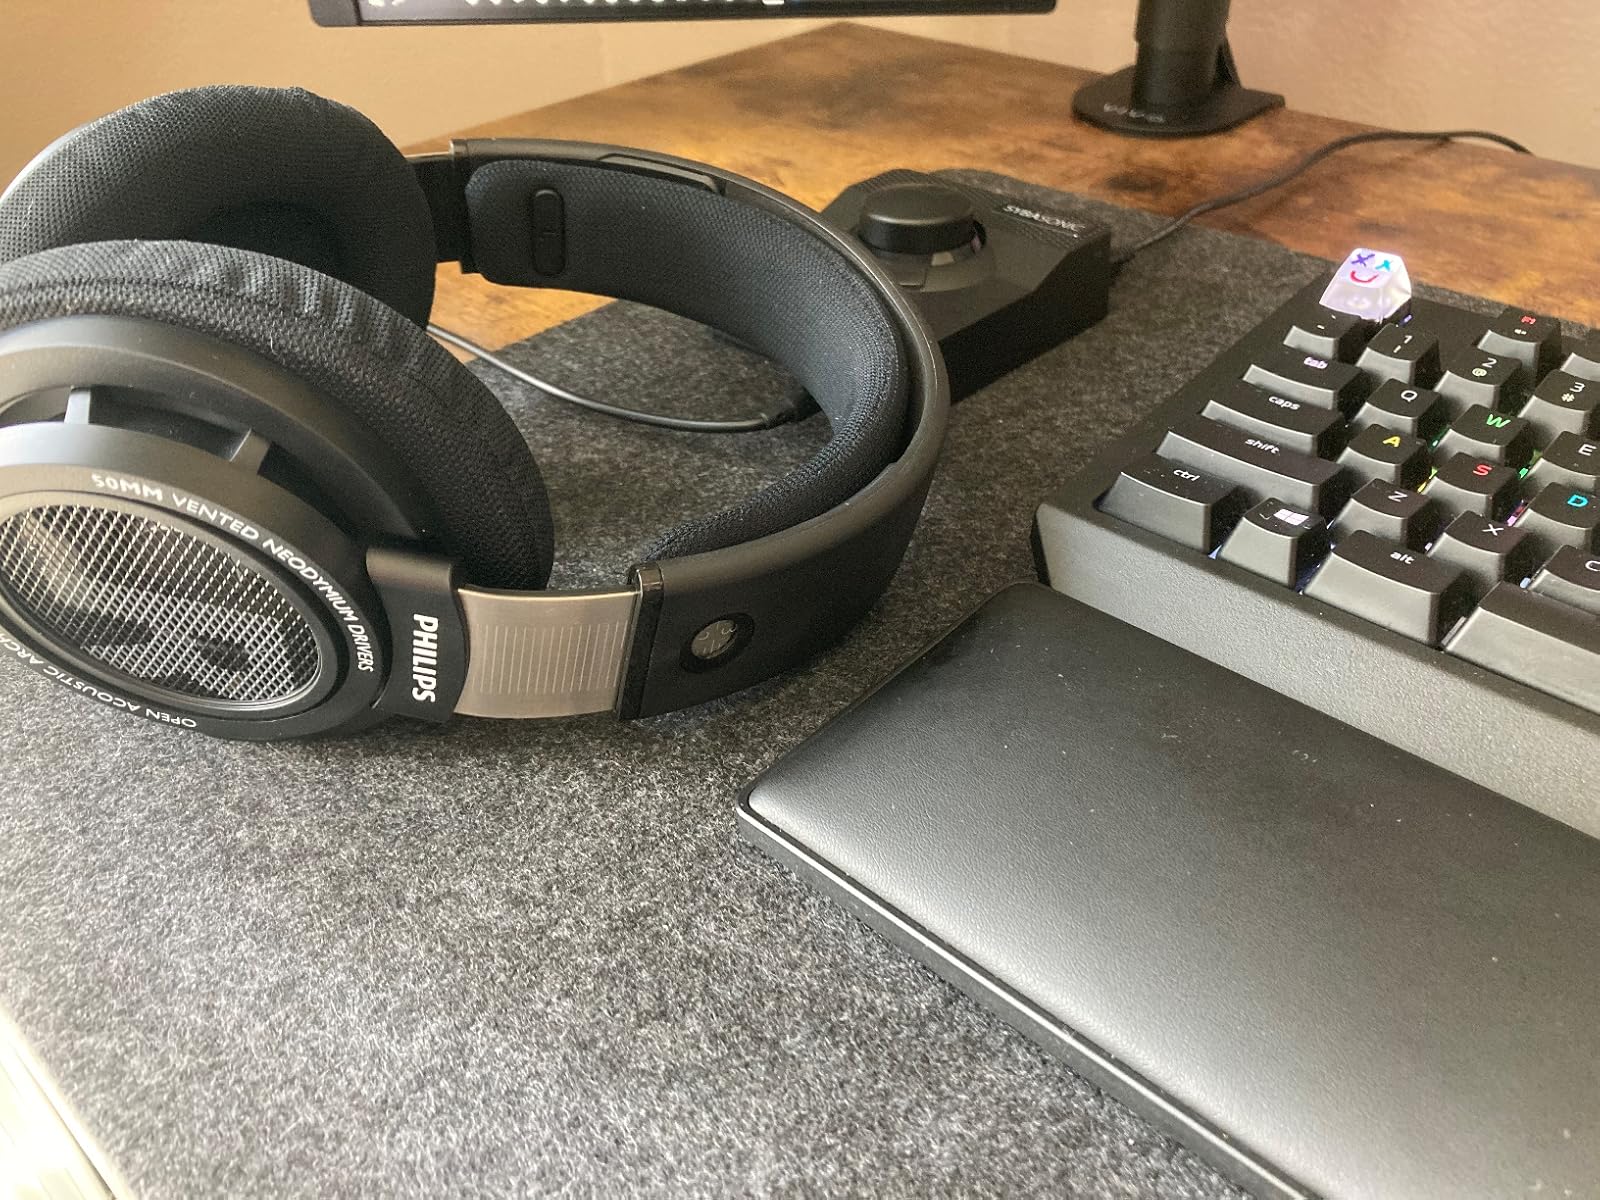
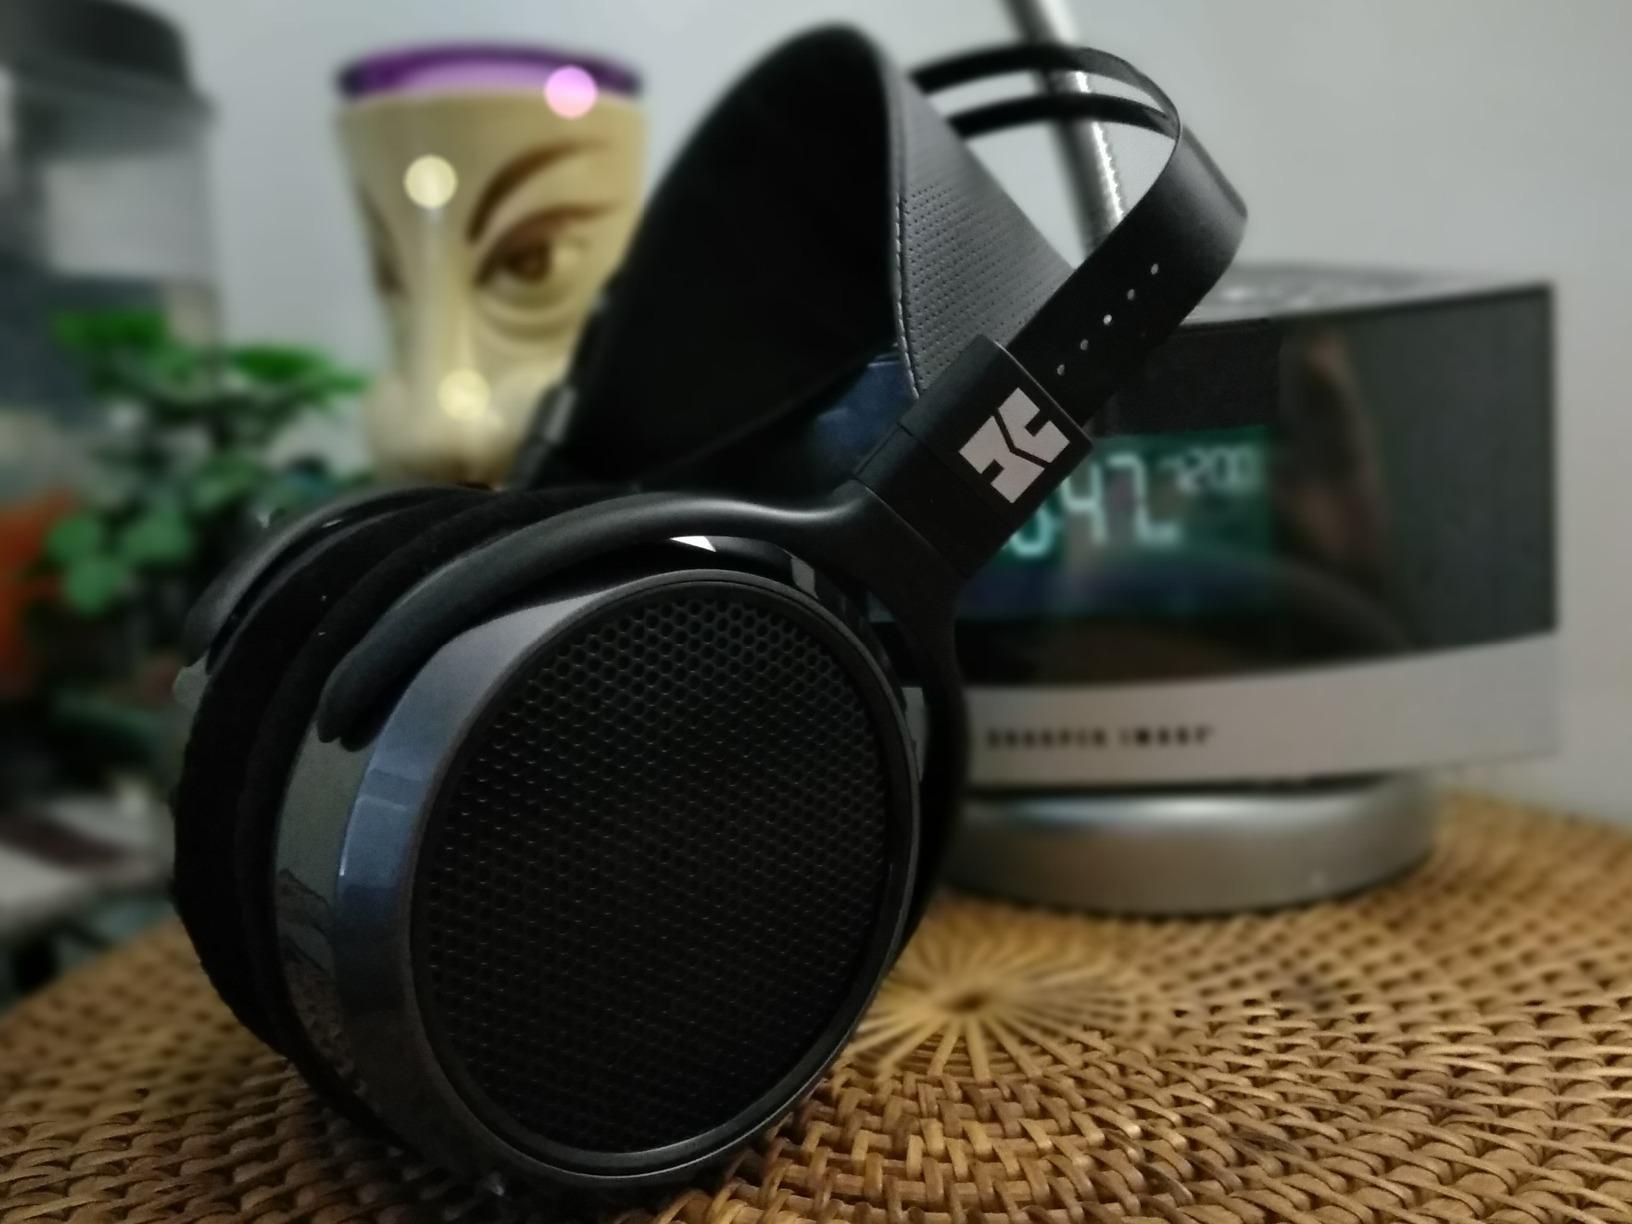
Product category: headphones
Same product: no